Kaohsiung Li De Baseball Stadium

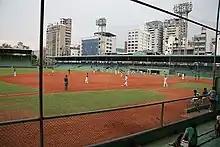
Kaohsiung Li De Baseball Stadium

Kaohsiung Li De Baseball Stadium is a baseball stadium in Cianjin District, Kaohsiung, Taiwan. It is mainly used for junior and amateur level baseball games, but also frequently hosts the minor league games of the Lamigo Monkeys, a professional baseball team based in Chengching Lake Baseball Field and also uses Li De Stadium as a secondary stadium.